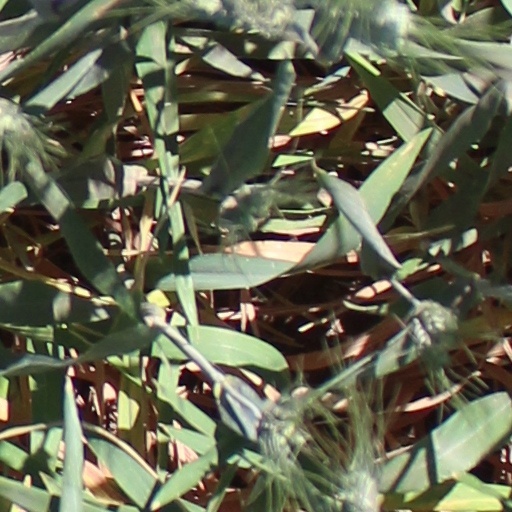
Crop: wheat